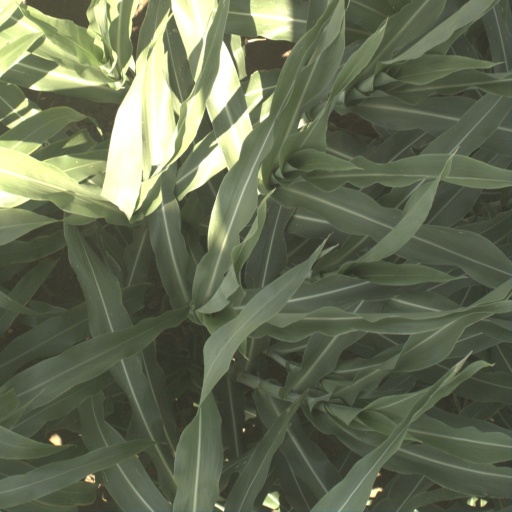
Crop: sorghum